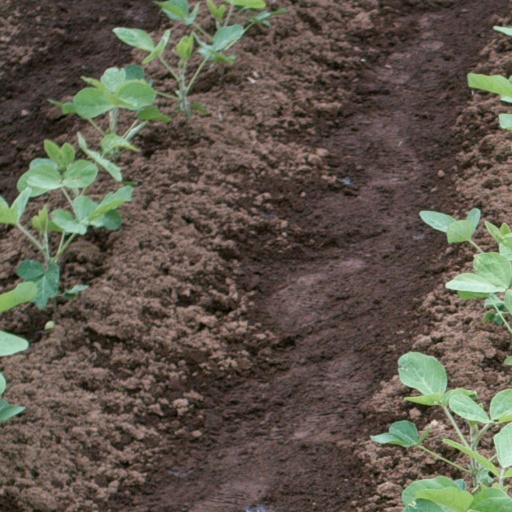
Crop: soybean